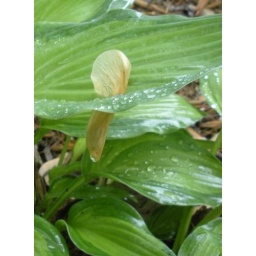
My house is surrounded by large healthy maple trees and their seeds are everywhere.